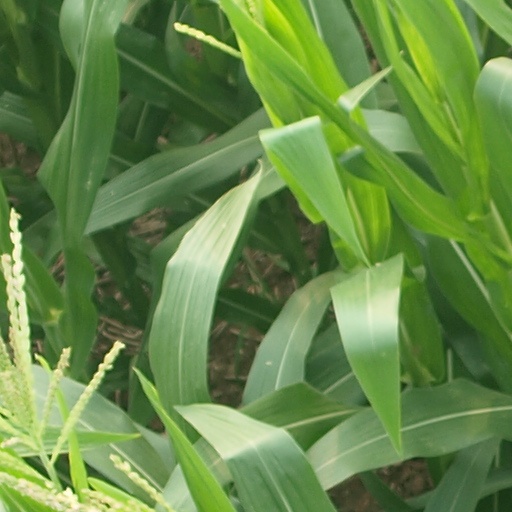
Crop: maize; corn